Willis McGahee

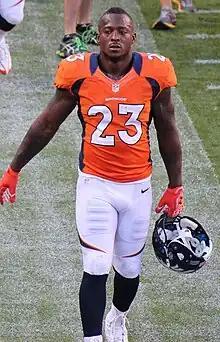
McGahee with the Denver Broncos, 2012

On July 30, 2011, McGahee signed a four-year deal with the Denver Broncos worth $9.5 million, $3 million being guaranteed. Following an injury in Week 1 to Knowshon Moreno, McGahee became the primary running back for the Broncos and in Week 2 versus the Cincinnati Bengals, he rushed for 101 yards on 28 carries and one rushing touchdown in the 24–22 victory. In a Week 3 loss to the Tennessee Titans, McGahee ran for 52 yards on 22 carries and had a 5-yard reception for a touchdown. During a Week 4 loss to the Green Bay Packers, McGahee rushed 15 times for 103 yards in the 49–23 loss In a Week 5 loss to the Chargers, McGahee rushed for 125 yards on 16 carries. In the Week 7 win against the Dolphins, in the early second half McGahee already racked up 76 yards with an average of 4.2 yards per carry. It looked as if McGahee was on pace for his third-straight 100 yard game, and fourth of the season. However, McGahee fractured his hand early in the second half as well. In that game, McGahee could have moved up from 10th in the NFL in rushing to 8th. McGahee was unable to play the following week against the Lions due to his injury. The Broncos lost 45–10. However, the following week against the Raiders, McGahee came back with a strong performance. He put up 163 rushing yards, which included a 60-yard touchdown and 24-yard touchdown in the 38–24 victory. In a Week 10 game against the Kansas City Chiefs, McGahee ran up one of his blockers legs, and suffered a left hamstring injury. He was taken to the locker room and listed as questionable to return. Head coach John Fox stated in a post-game press conference that McGahee was fine and could've returned in an emergency situation. Fox said McGahee would most likely be able to play in the next game.